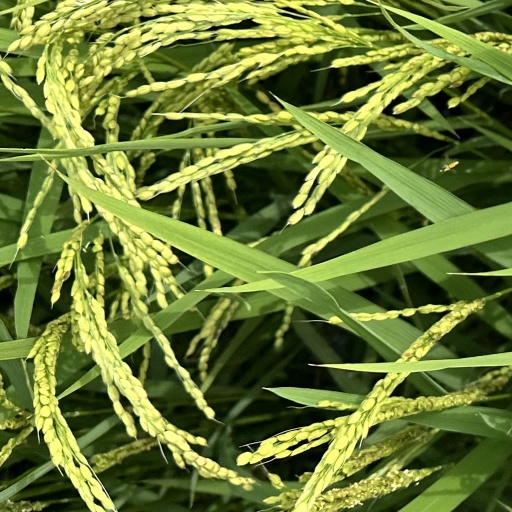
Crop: rice